Sky position (RA, Dec in degrees): 333.649, -0.09035
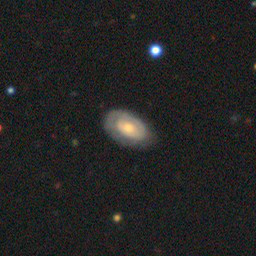
Galaxy morphology: Unbarred Tight Spiral Galaxies